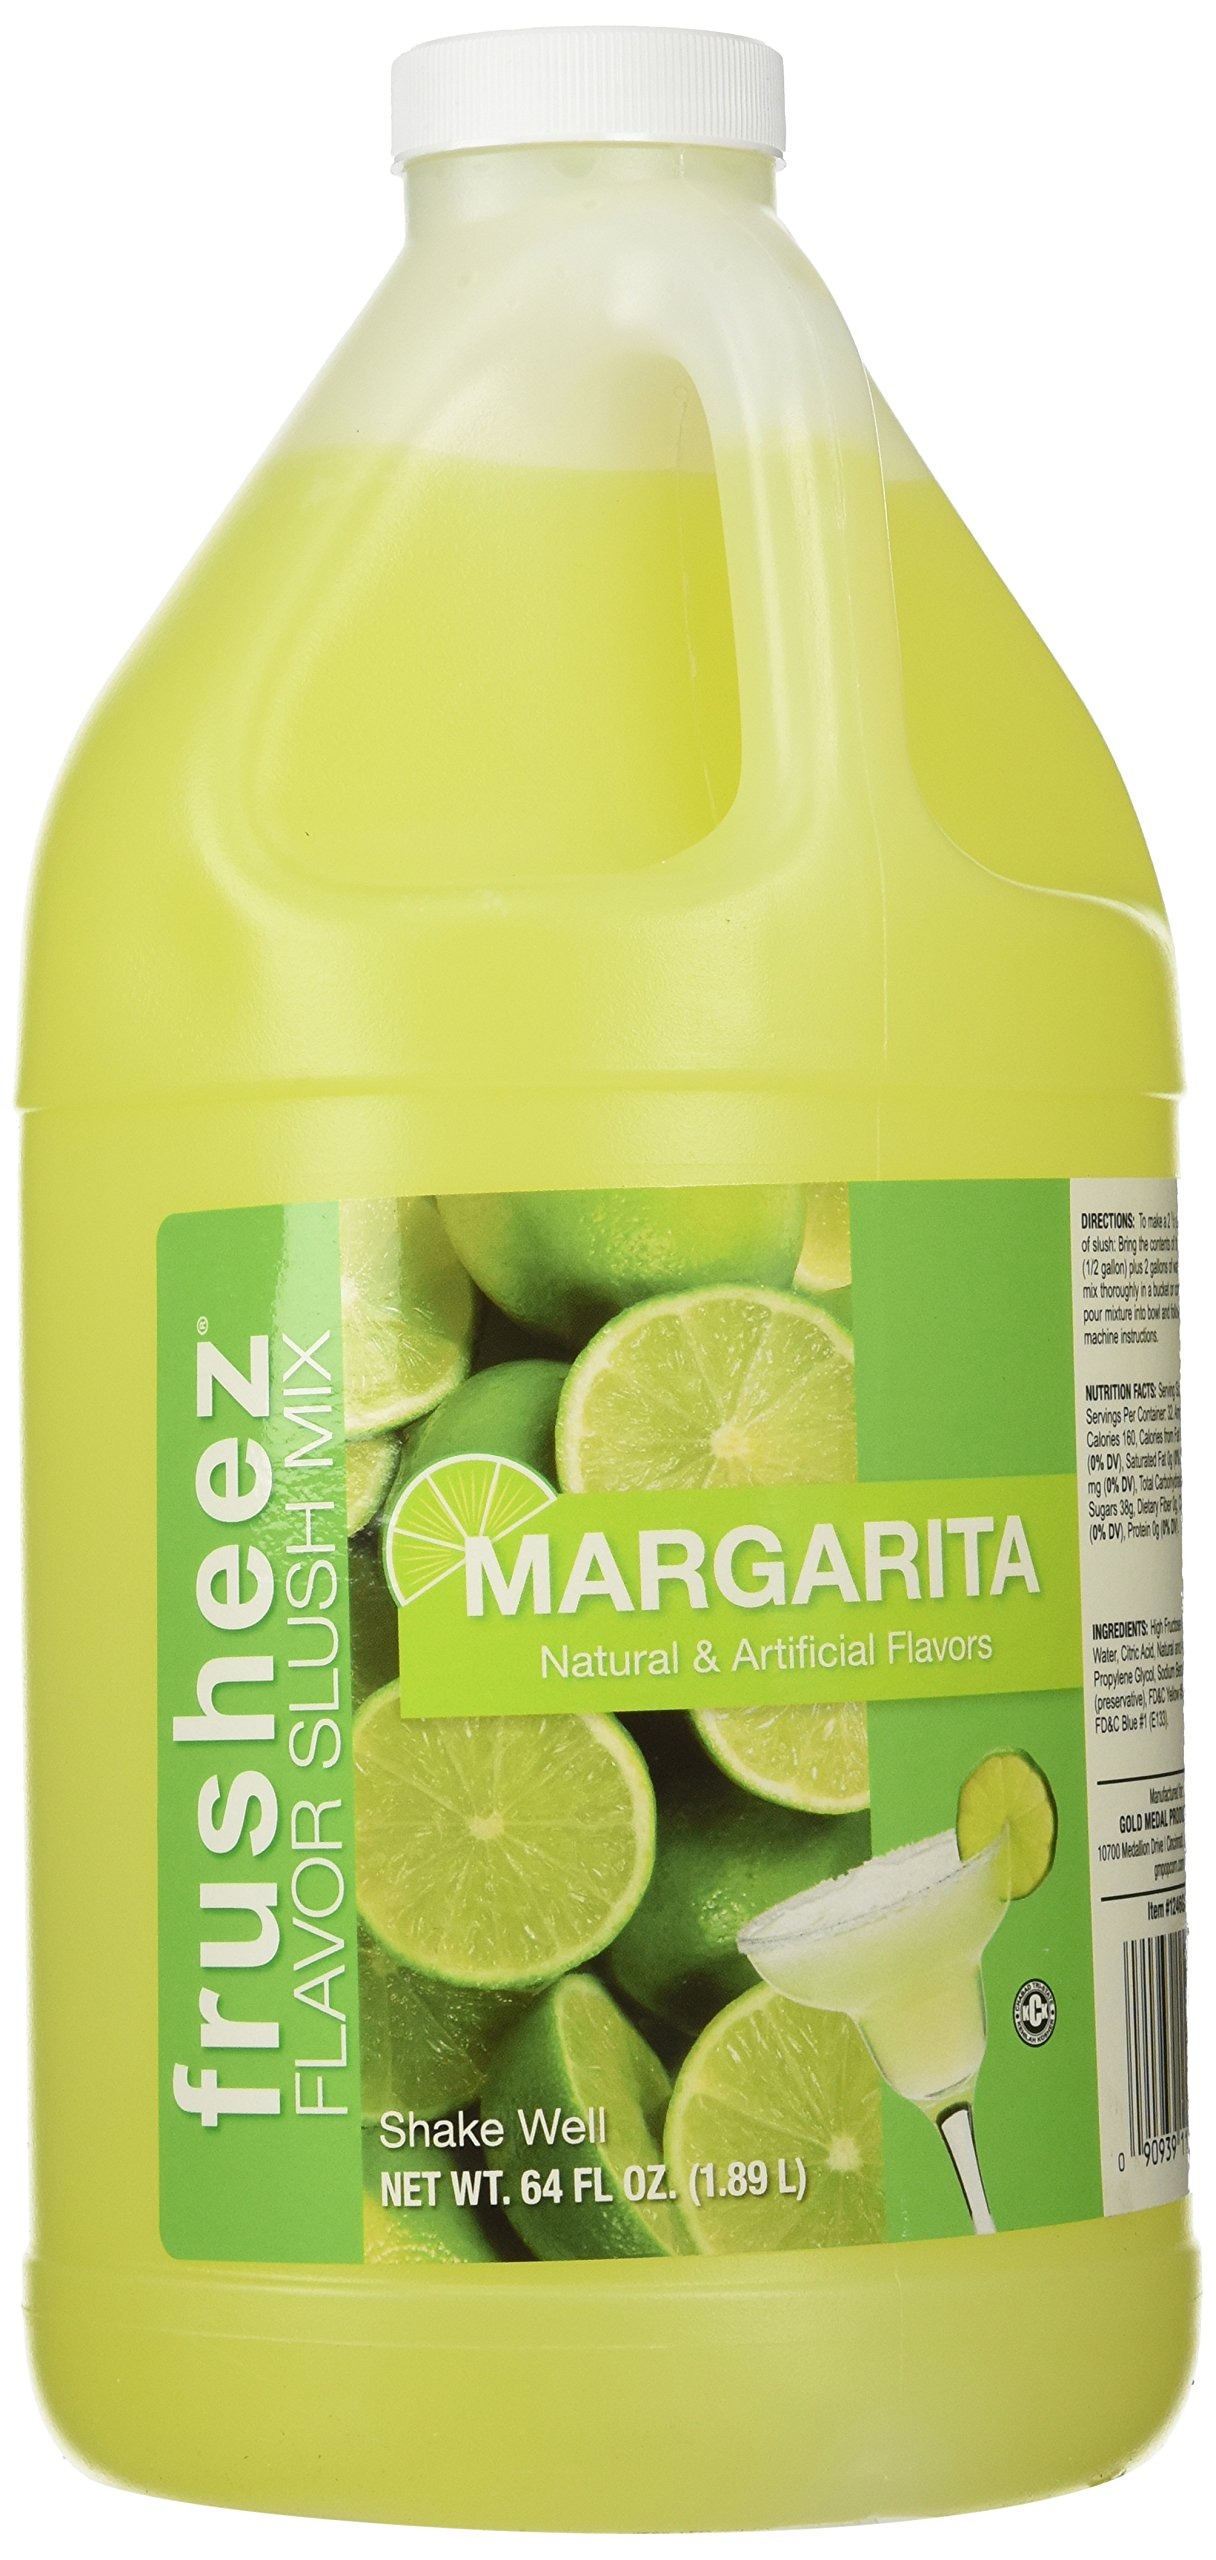
Item Name: Frusheez Margarita Slush and Slushie Mix, 1/2 Gallon
Value: 64.0
Unit: Fl Oz

Price: 28.5